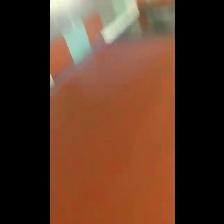
Label: NonHuman